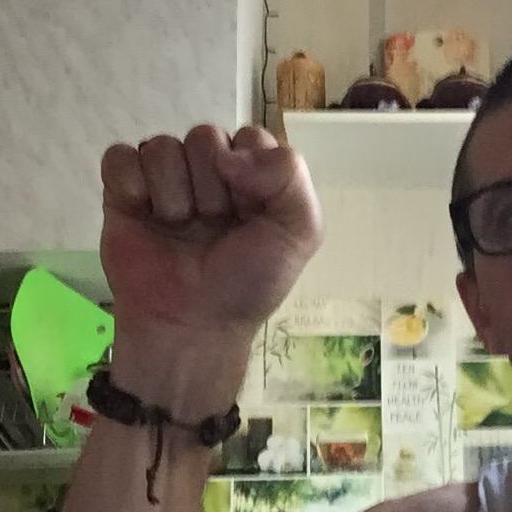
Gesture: fist